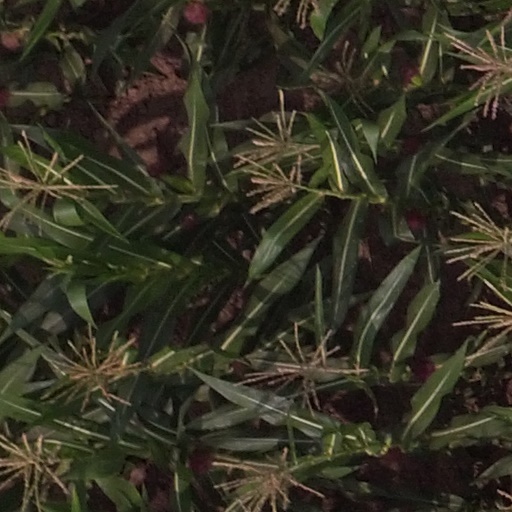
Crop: maize; corn